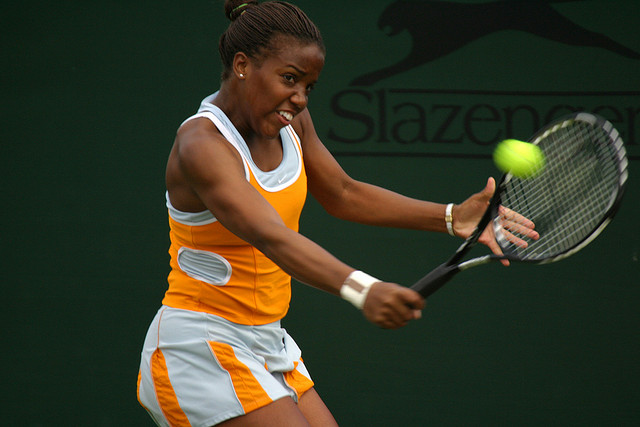
người phụ nữ đang chơi tennis trên sân